ANEC I

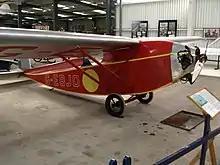
Shuttleworth's ANEC II

The 1924 ANEC II "G-EBJO" is owned and operated by The Shuttleworth Collection in the UK and is maintained to an airworthy condition. It underwent restoration to post-Lympne configuration, being completed in 2004, with a single seat, revised undercarriage and fitted with an ABC Scorpion II 30 HP engine. It can be seen flown at Shuttleworth airshows in the summer months, as well as on static display as part of the Collection all year round.